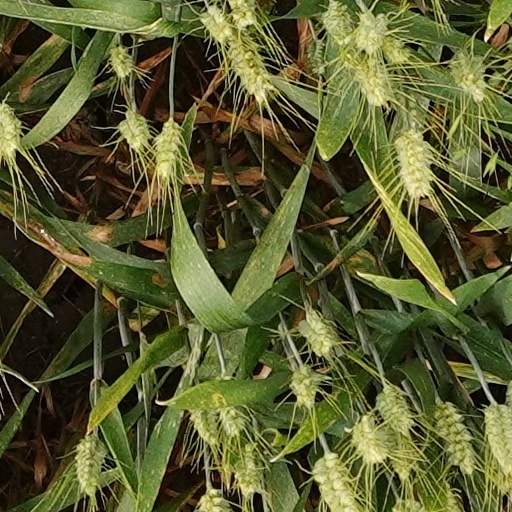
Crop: wheat